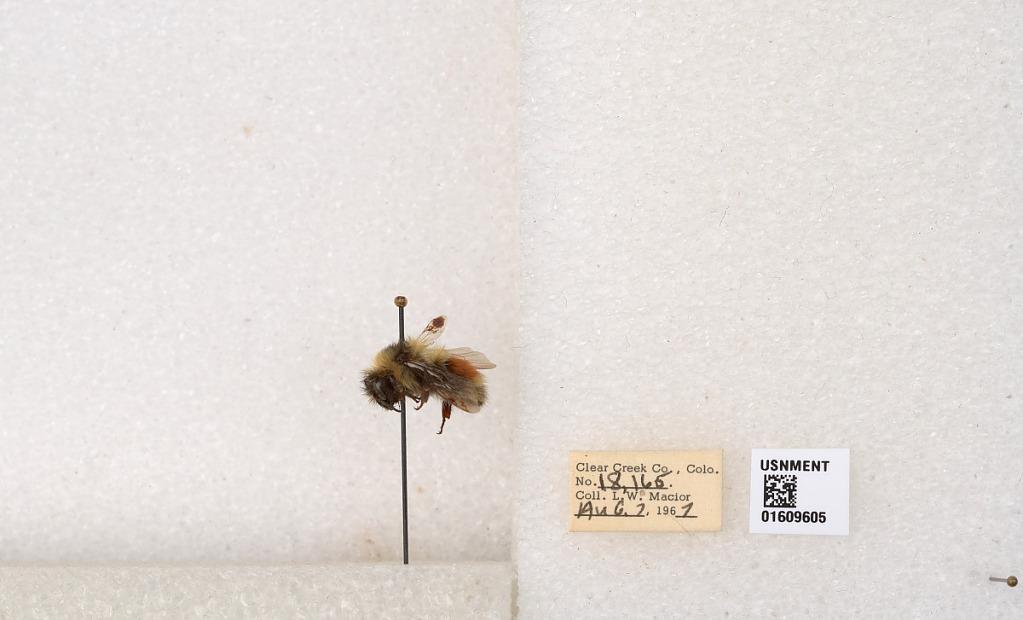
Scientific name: Bombus (Pyrobombus) sylvicola Kirby
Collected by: L. Macior
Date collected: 1967-8-7
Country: United States
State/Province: Colorado
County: Clear Creek
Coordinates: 39.6856, -105.645